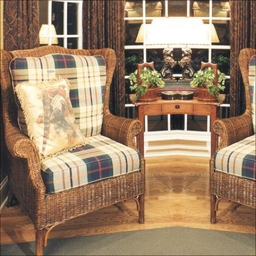
Room type: livingroom